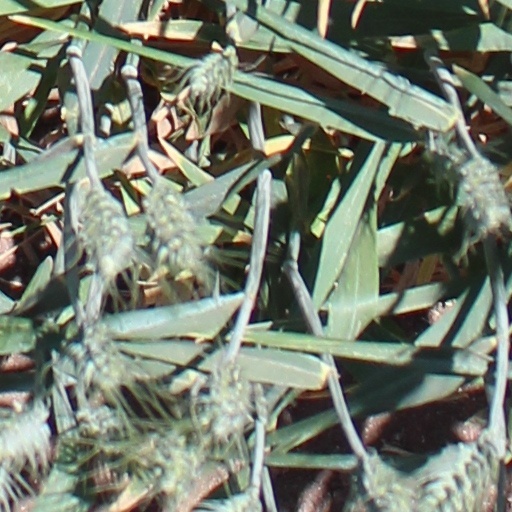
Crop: wheat